Zeno (emperor)

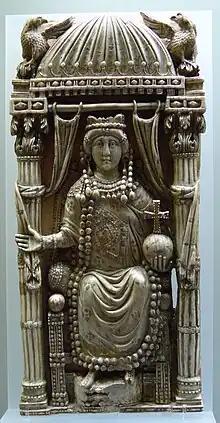
Relief of Ariadne, elder daughter of Emperor Leo I and wife of Zeno.

Zeno's original name was Tarasis or more fully "Tarasikodissa" in his native Isaurian language, meaning "Tarasis" son of "Kodissa". Tarasis was born in Isauria, Cilicia, at Rusumblada, later renamed Zenopolis in Zeno's honour. His father was called Kodisa (as attested by his patronymic "Tarasicodissa"), his mother Lallis, his brother Longinus. Tarasis had a first wife, Arcadia, whose name indicates a relationship with the Constantinopolitan aristocracy, and whose statue was erected near the Baths of Arcadius, along the steps that led to Topoi. Near Eastern and other Christian traditions maintain that Zeno had two daughters, Hilaria and Theopiste, who followed a religious life, but historical sources attest the existence of only one son by Arcadia, called Zenon. According to ancient sources, Flavius Zeno's prestigious career—he had fought against Attila in 447 to defend Constantinople and been consul the following year—was the reason why Tarasis, another Isaurian officer, chose the Greek name Zeno when he married into the Imperial family, thus being known as Zeno when he rose to the throne. Some modern historians suggest that the Isaurian general Flavius Zeno was the father of the emperor, but there is no consensus about this, and other sources suggest that Tarasis was a member of Zeno's entourage. A Byzantine Princess, putative daughter of Zeno and first wife Arcadia, named Helen, married as his second wife Saint Vakhtang I Gorgasali, King of Iberia, and had issue.